United States Naval Academy

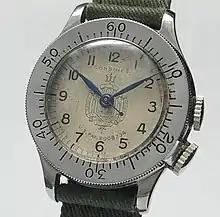
The U.S. Naval Academy was also honored by Longines in 1937, depicting the Naval Academy seal on the Weems ref 3931, issued in collaboration with P. V. H. Weems (namesake of <a href="https%3A//www.weems-plath.com/About/Weems-Plath-Story.html">Weems & Plath

Civil War hero Admiral David Dixon Porter became superintendent in 1865. He found the infrastructure at Annapolis a shambles, the result of ill military use during the War. Porter attempted to restore the facilities. He concentrated on recruiting naval officers as opposed to civilians, a change of philosophy. He recruited teachers Stephen B. Luce, future admirals Winfield Scott Schley, George Dewey, and William T. Sampson. The midshipman battalion consisted of four companies. These were bunked in a single wooden building containing 100 rooms, one company to a floor. They held dress parades every evening except Sunday. Students were termed "cadets", though sometimes "cadet midshipmen"; other appellations were used. Porter began organized athletics, usually intramural at the time.